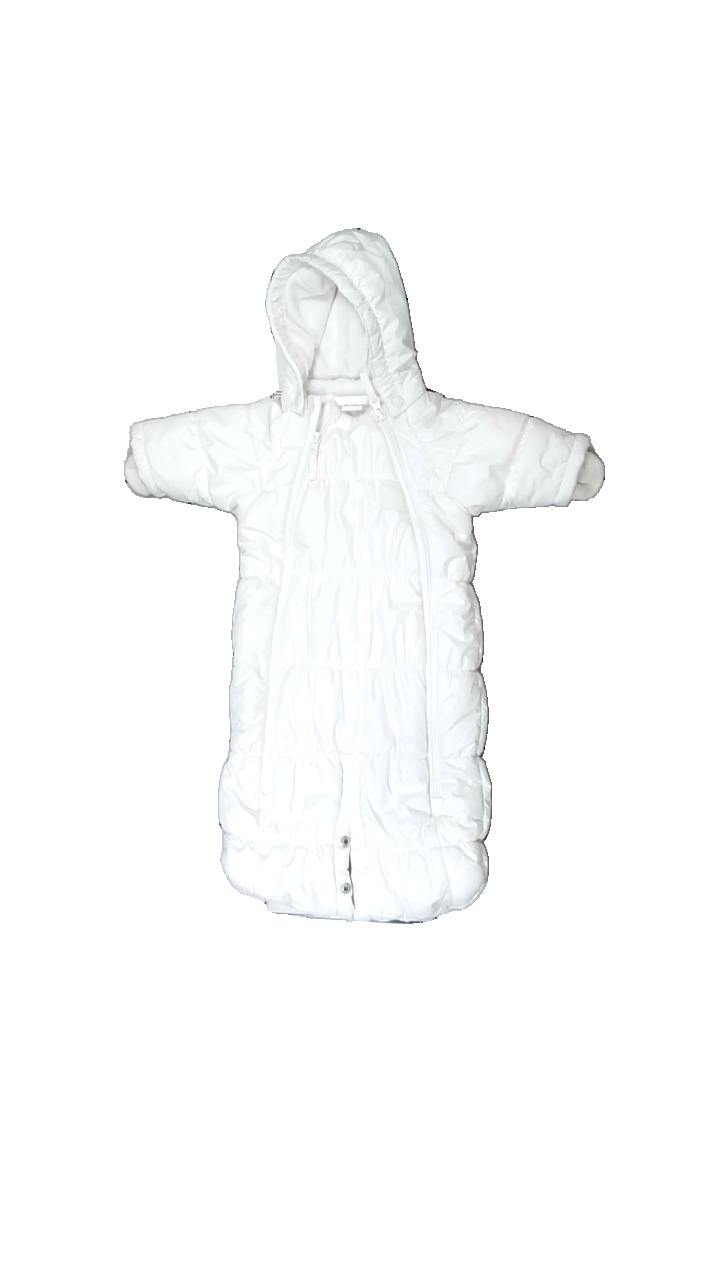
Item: Winter Jacket (Children)
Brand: Lindex
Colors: White
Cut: Regular
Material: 100% polyester
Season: Winter
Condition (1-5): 5
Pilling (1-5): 5
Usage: Reuse
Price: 50-100